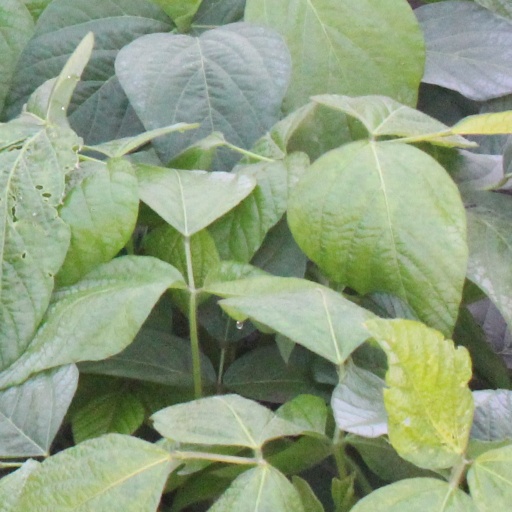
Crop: soybean